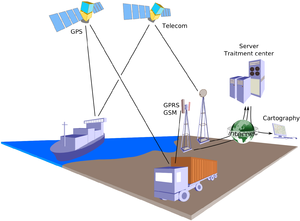
Principe de géolocalisation par GPS. Données transmises en temps réel par le réseau de satellite de télécommunication ou le réseau GPS/GSM.
La géolocalisation est un procédé permettant de positionner un objet, un véhicule, ou une personne sur un plan ou une carte à l'aide de ses coordonnées géographiques. Certains systèmes permettent également de connaître l'altitude.